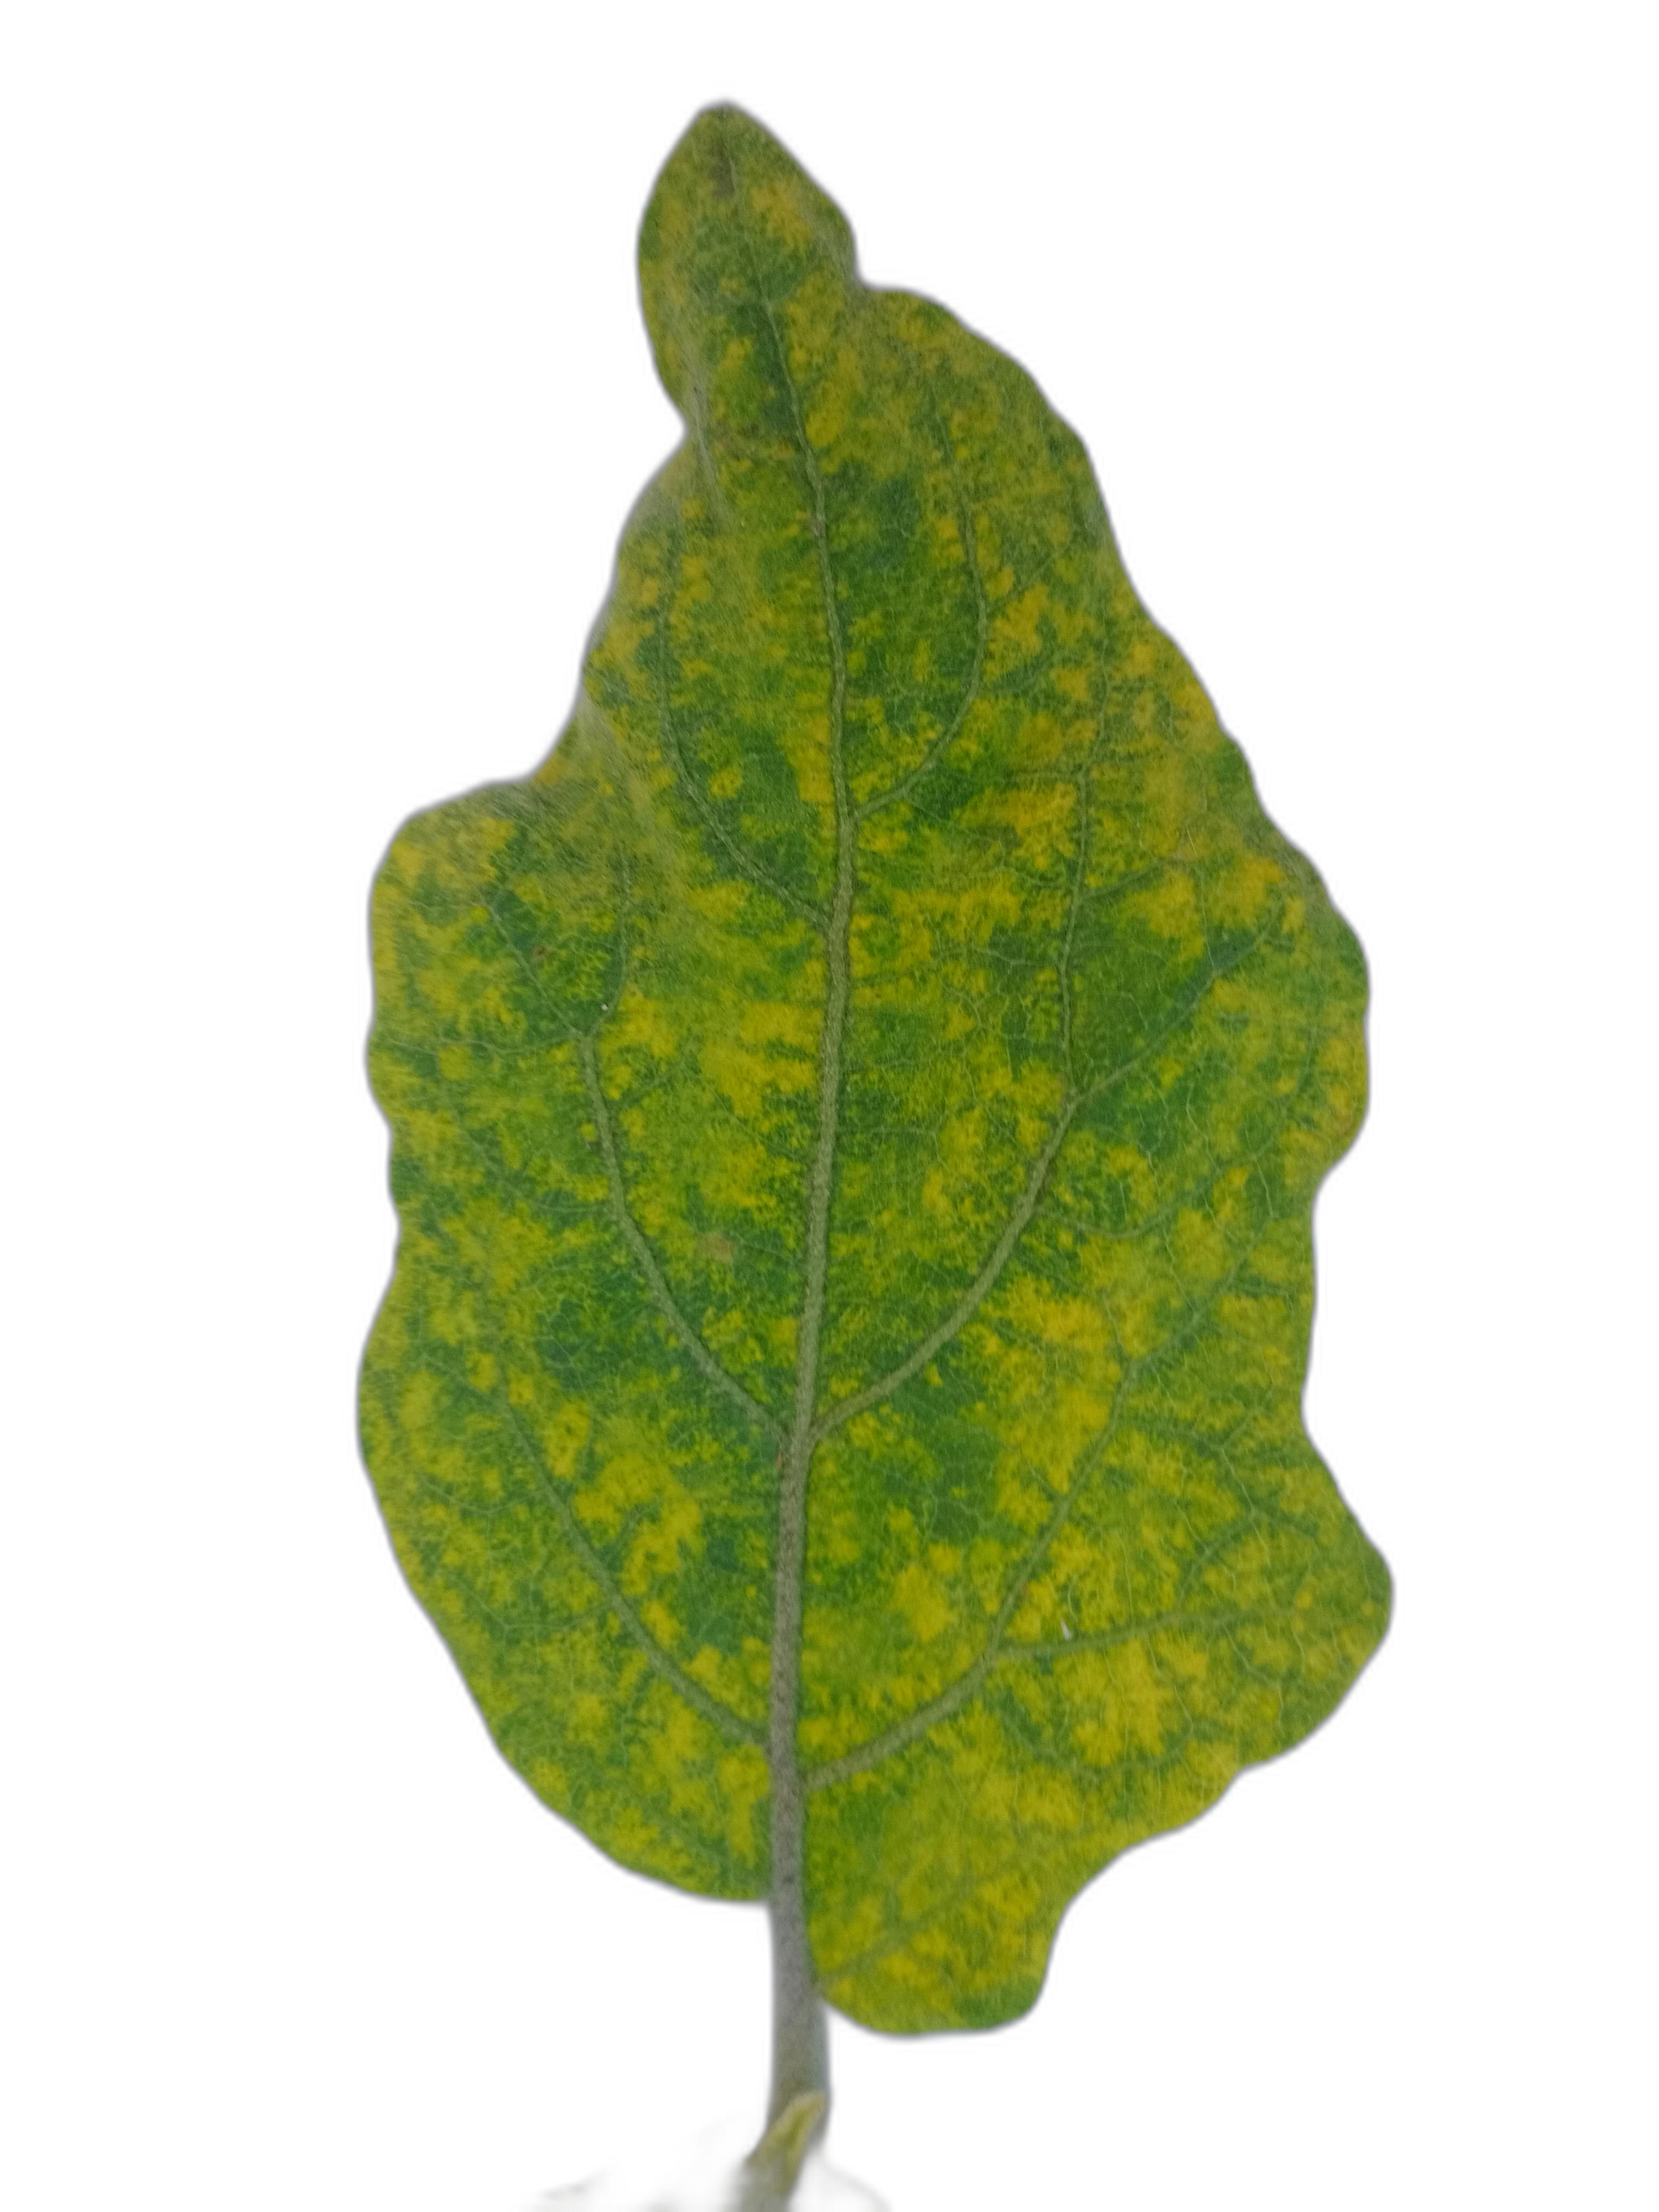
Label: Mosaic Virus Disease